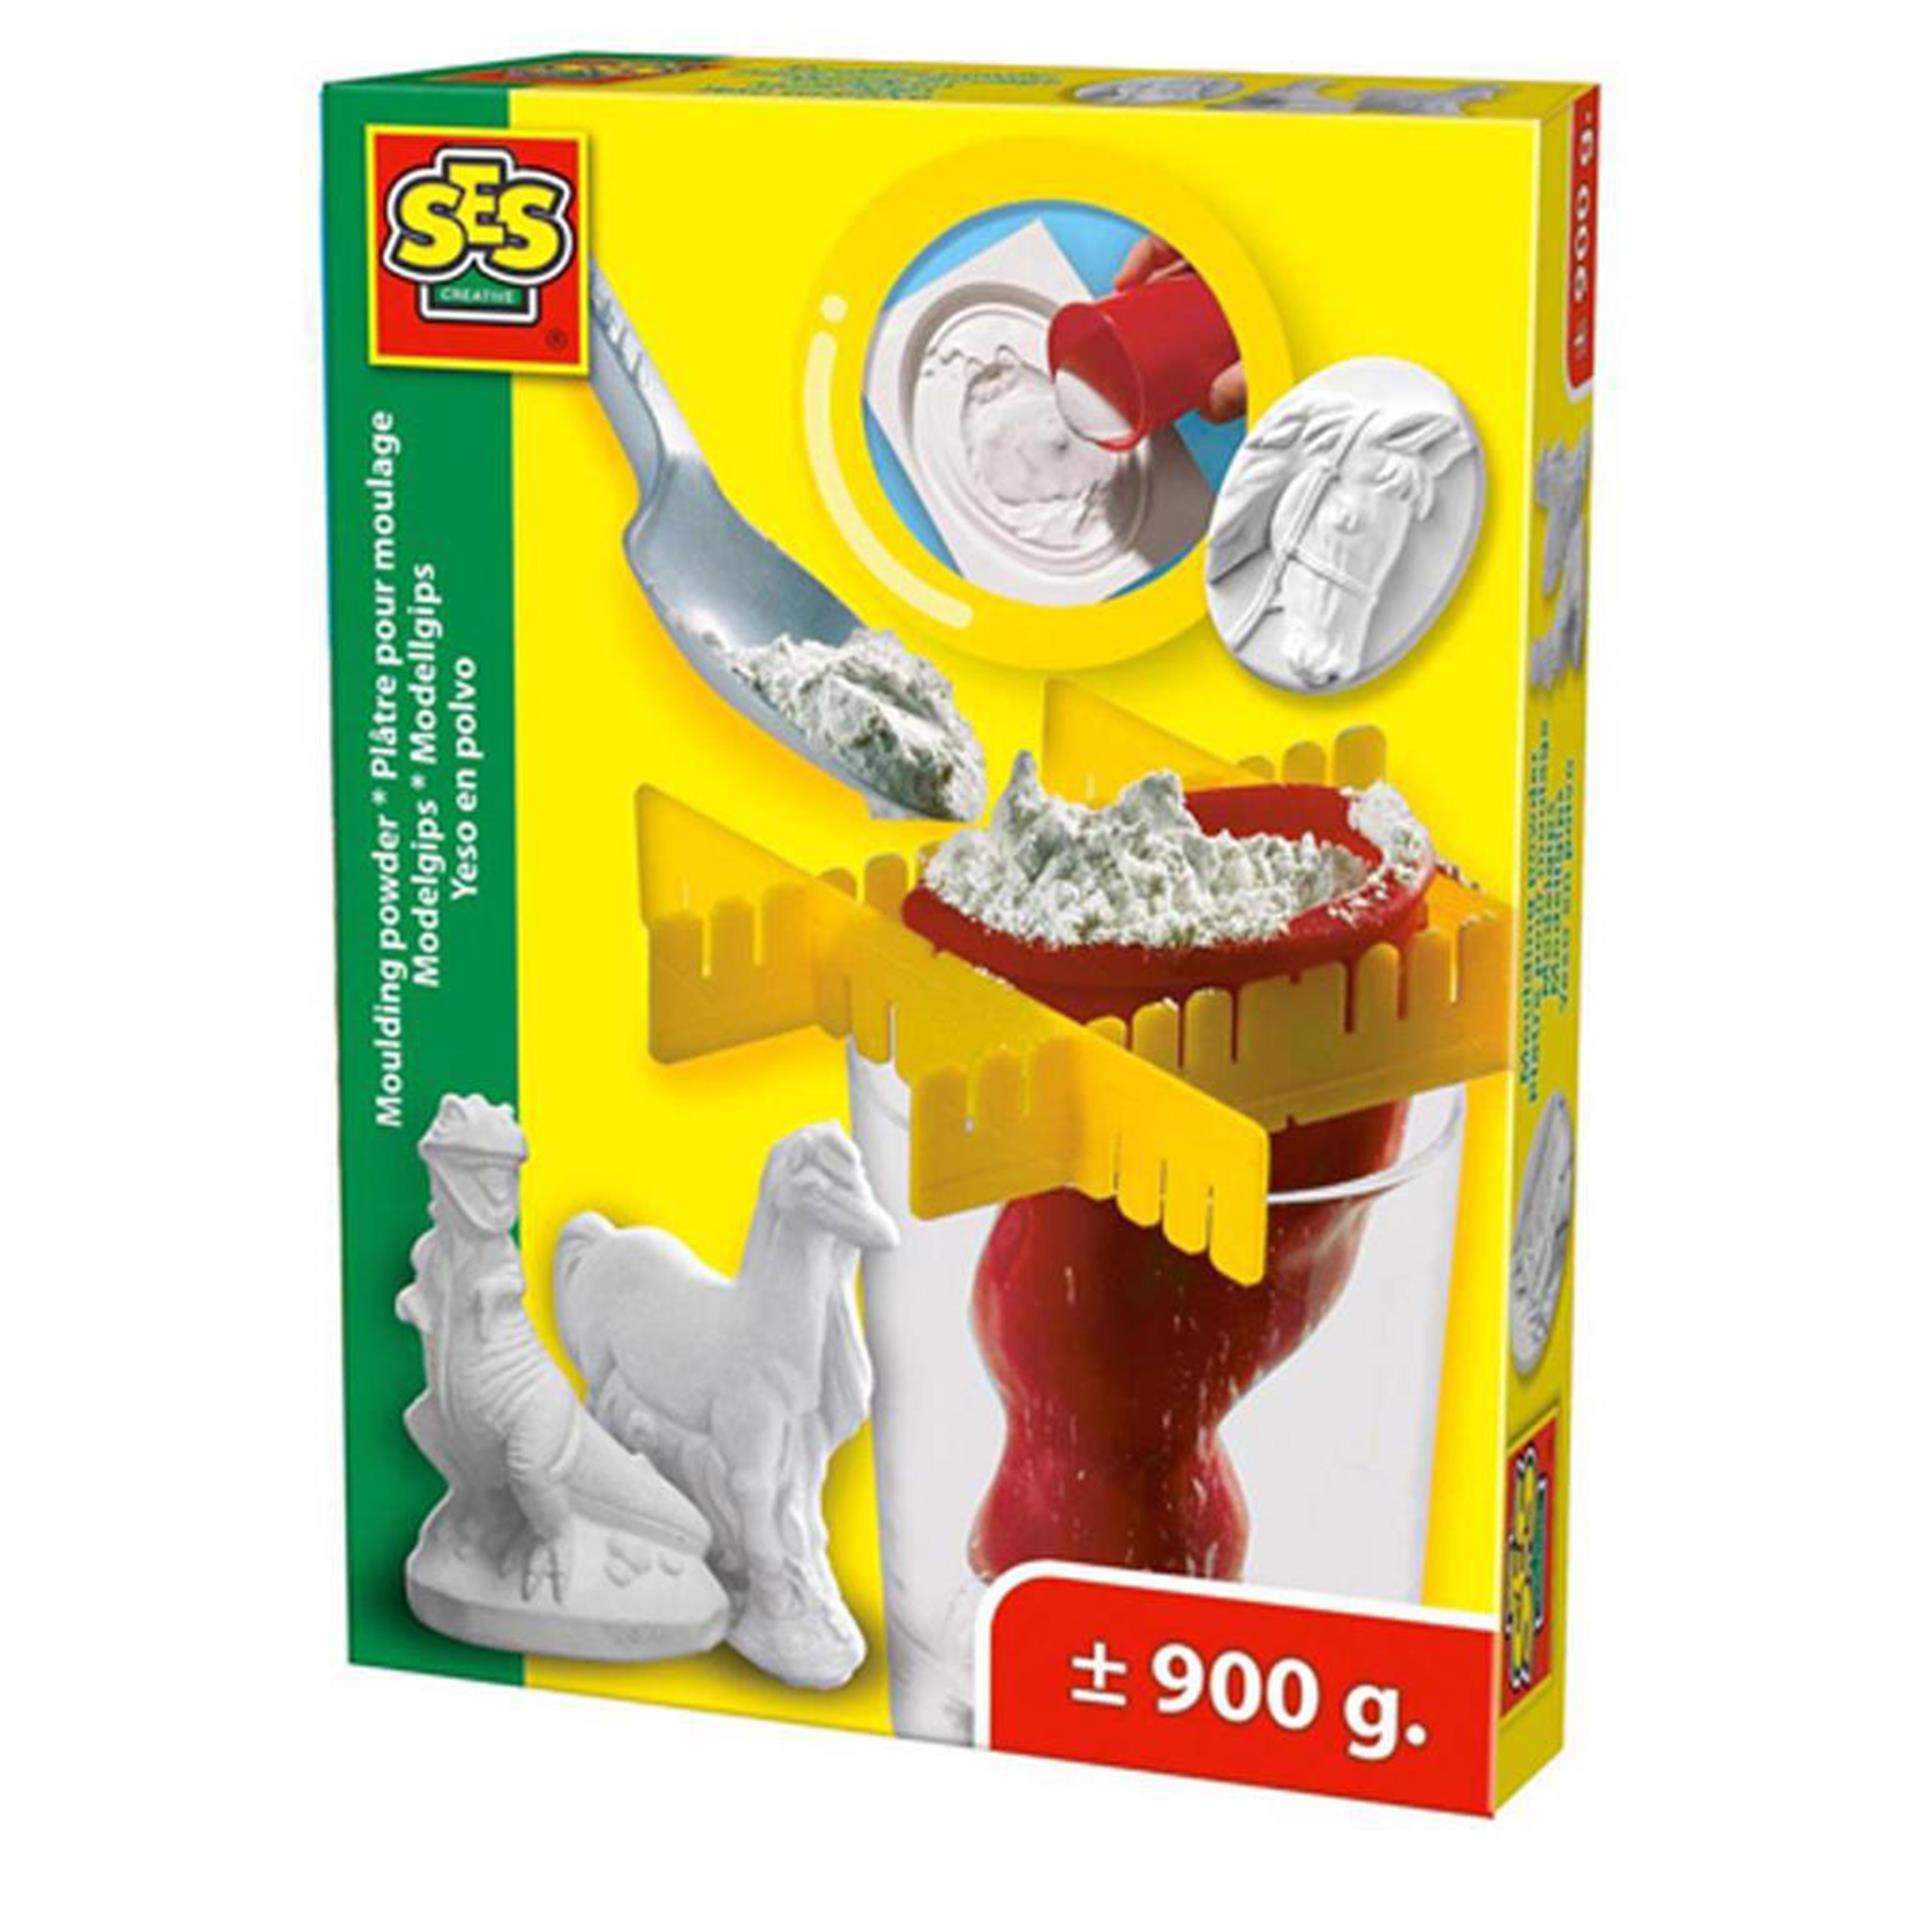
SES Modelgips
Navulling modelgips met 3 x 300 gram gips. Artikelnr. SES 01135 Exclusief modelvormen
Brand: SES
Category: Arts & Entertainment > Hobbies & Creative Arts > Arts & Crafts > Art & Crafting Materials > Pottery & Sculpting Materials > Plaster Gauze > Plaster Gauze Rolls